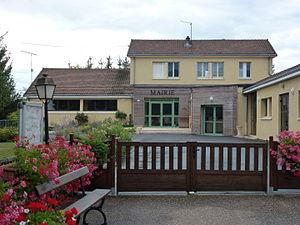
Saulces-Champenoises est une commune française, située dans le département des Ardennes en région Grand Est.